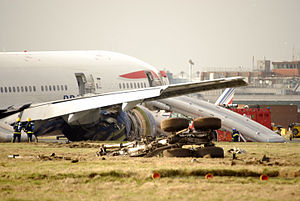
British Airways Flight 38
G-YMMM efter styrtet
G-YMMM efter styrtet
British Airways Flight 38 var navnet på British Airways-flyvningen, som den 17. januar 2008 nødlandede på London Heathrow Airport, London, Storbritannien. Flyet, af typen Boeing 777-236ER, var på vej fra Beijing Lufthavn til Heathrow, med 136 passagerer om bord, ramte ikke landingsbanen og måtte nødlande. Det lykkedes piloten at undgå at ramme motorvejen A30.